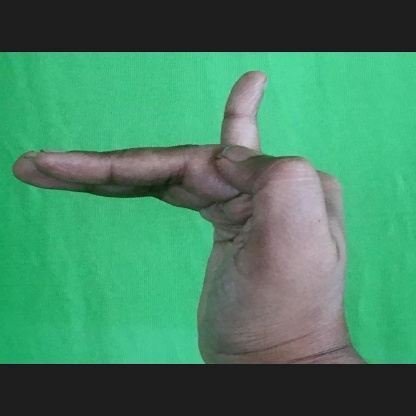
Mudra: Hamsapaksha